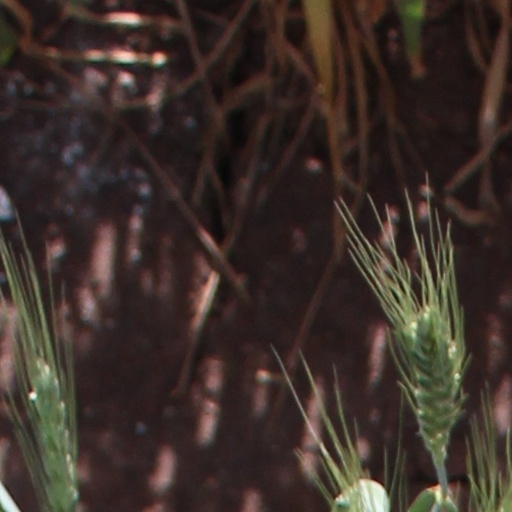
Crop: wheat